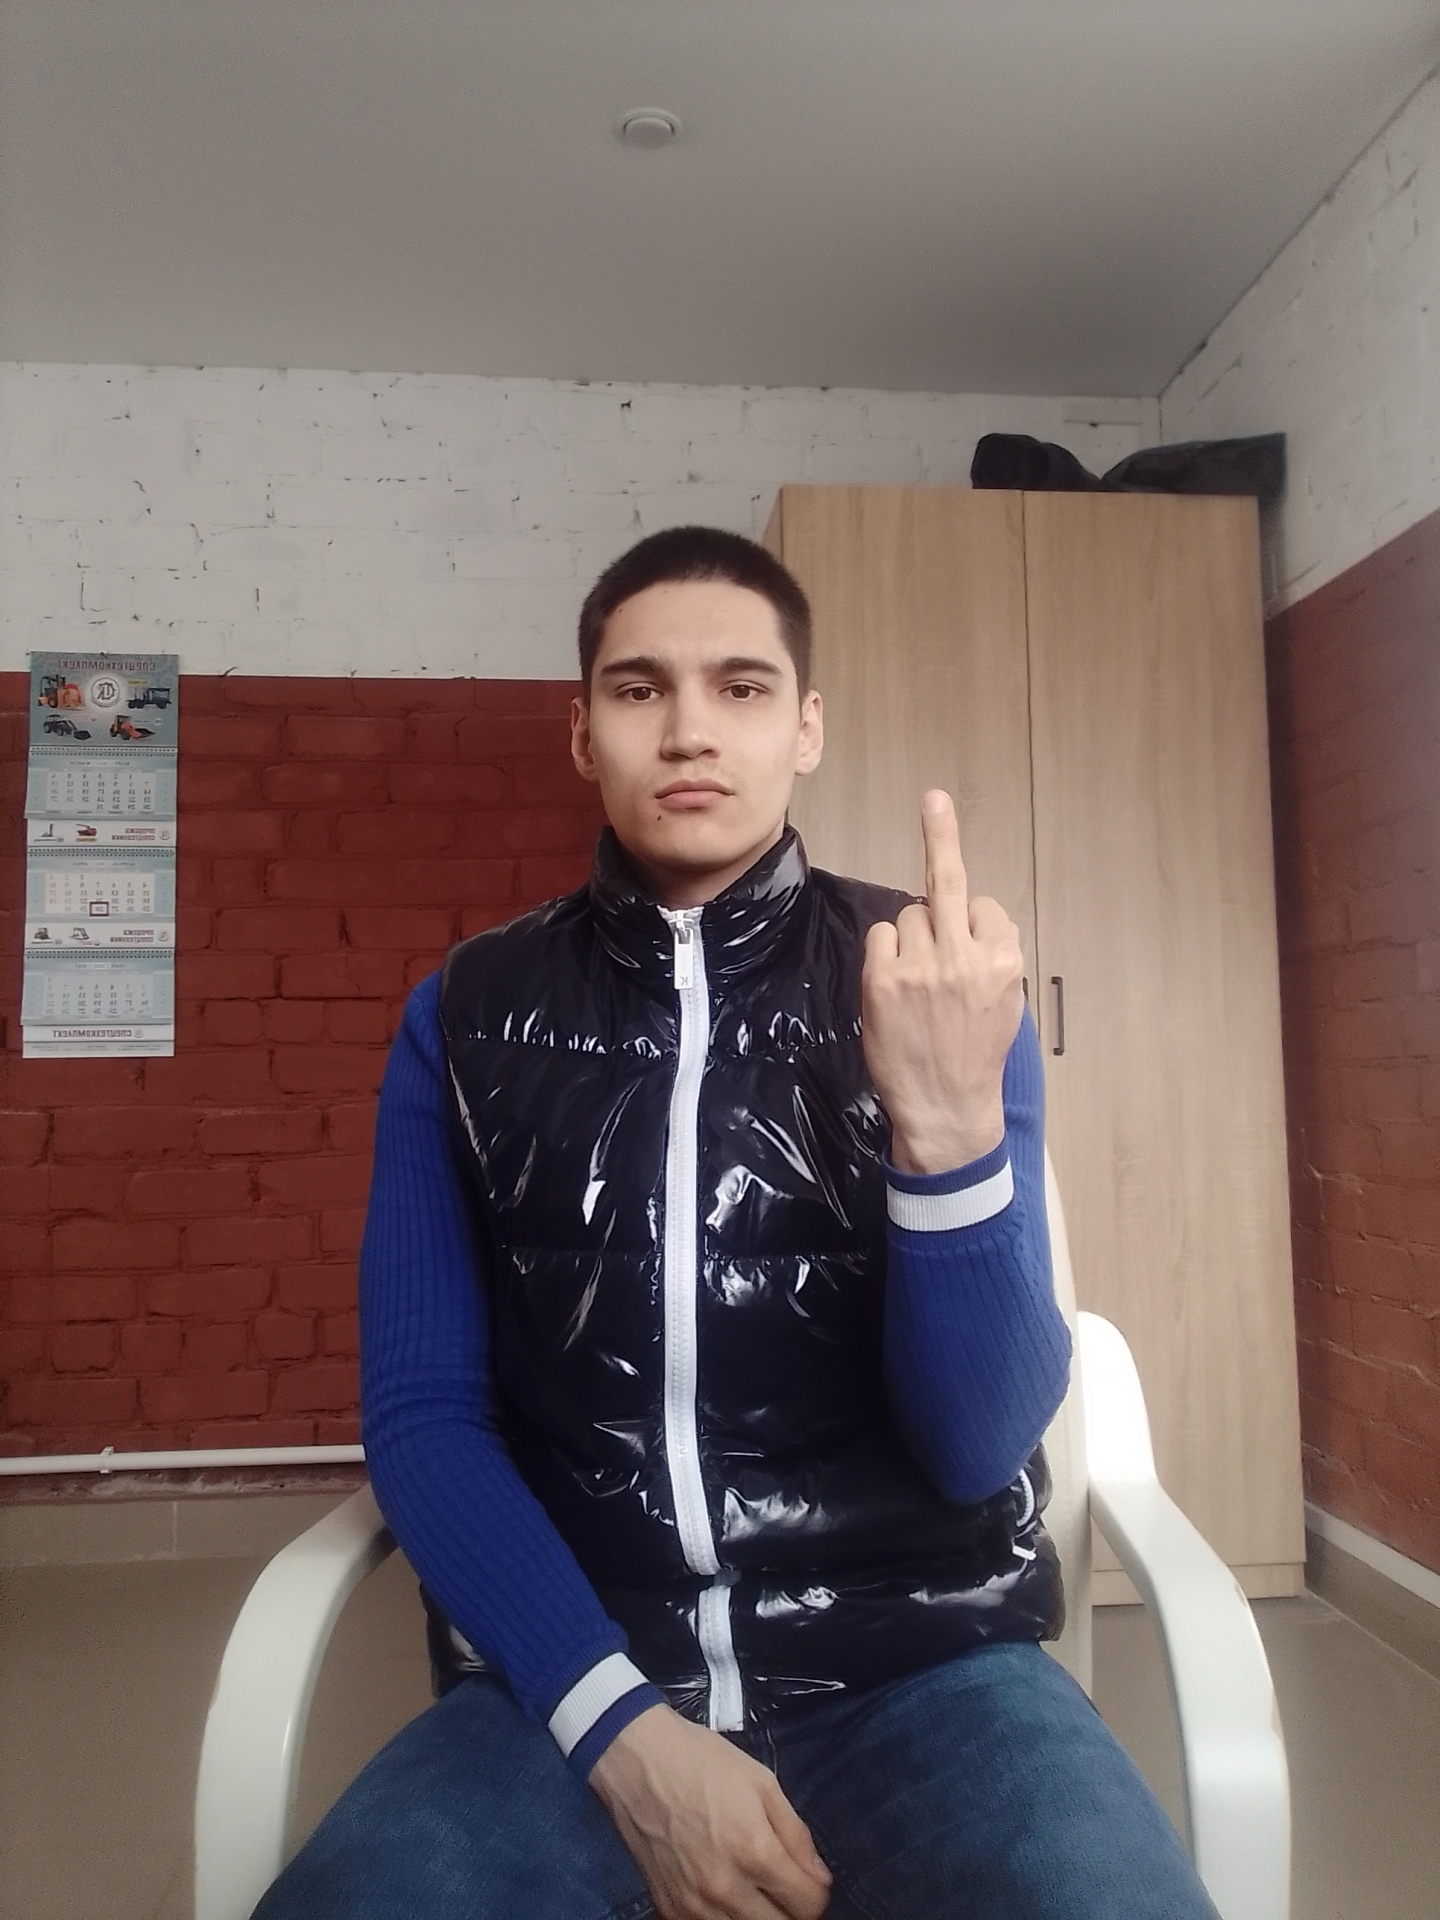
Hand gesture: middle_finger